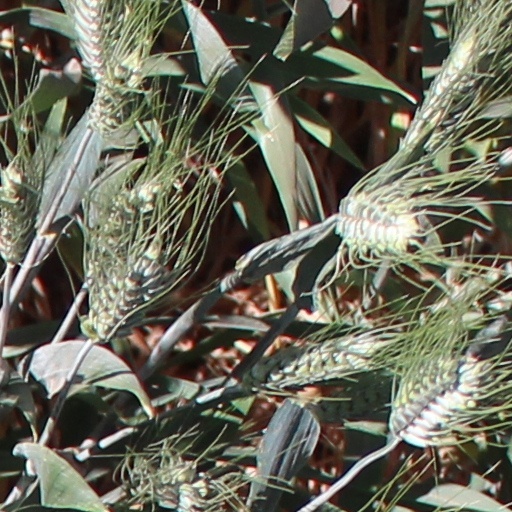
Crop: wheat